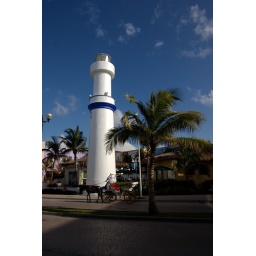
This light house stand in front of the mall and CAN'T be seen from the water